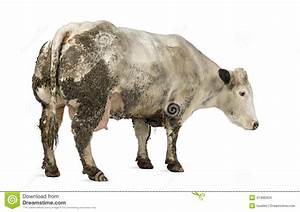
Label: cow